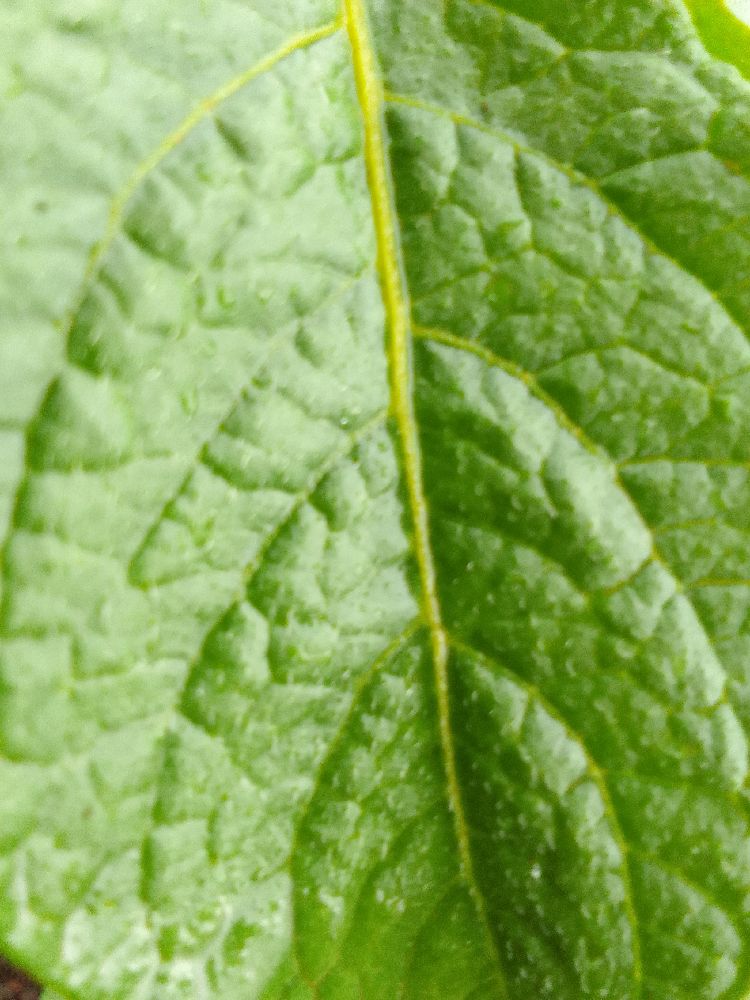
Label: Healthy